Dara Shikoh

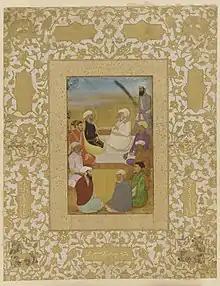
Dara Shikoh with Mian Mir and Mullah Shah Badakhshi by Lalchand 1635

Dara Shikoh is widely renowned as an enlightened paragon of the harmonious coexistence of heterodox traditions on the Indian subcontinent. He was an erudite champion of mystical religious speculation and a poetic diviner of syncretic cultural interaction among people of all faiths. This made him a heretic in the eyes of his orthodox younger brother and a suspect eccentric in the view of many of the worldly power brokers swarming around the Mughal throne. Dara Shikoh was a follower of the Armenian Sufi-perennialist mystic Sarmad Kashani, as well as Lahore's famous Qadiri Sufi saint Mian Mir, whom he was introduced to by Mullah Shah Badakhshi (Mian Mir's spiritual disciple and successor). Mian Mir was so widely respected among all communities that he was invited to lay the foundation stone of the Golden Temple in Amritsar by the Sikhs.